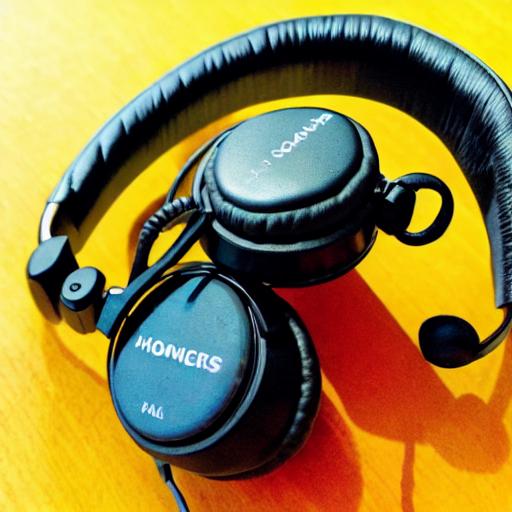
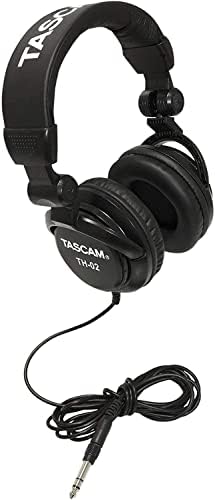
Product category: headphones
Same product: no